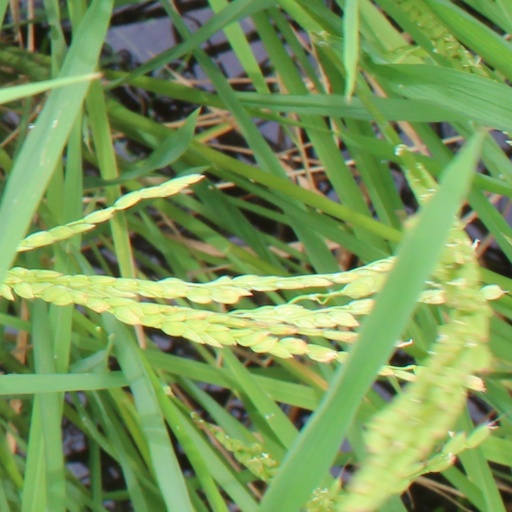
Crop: rice